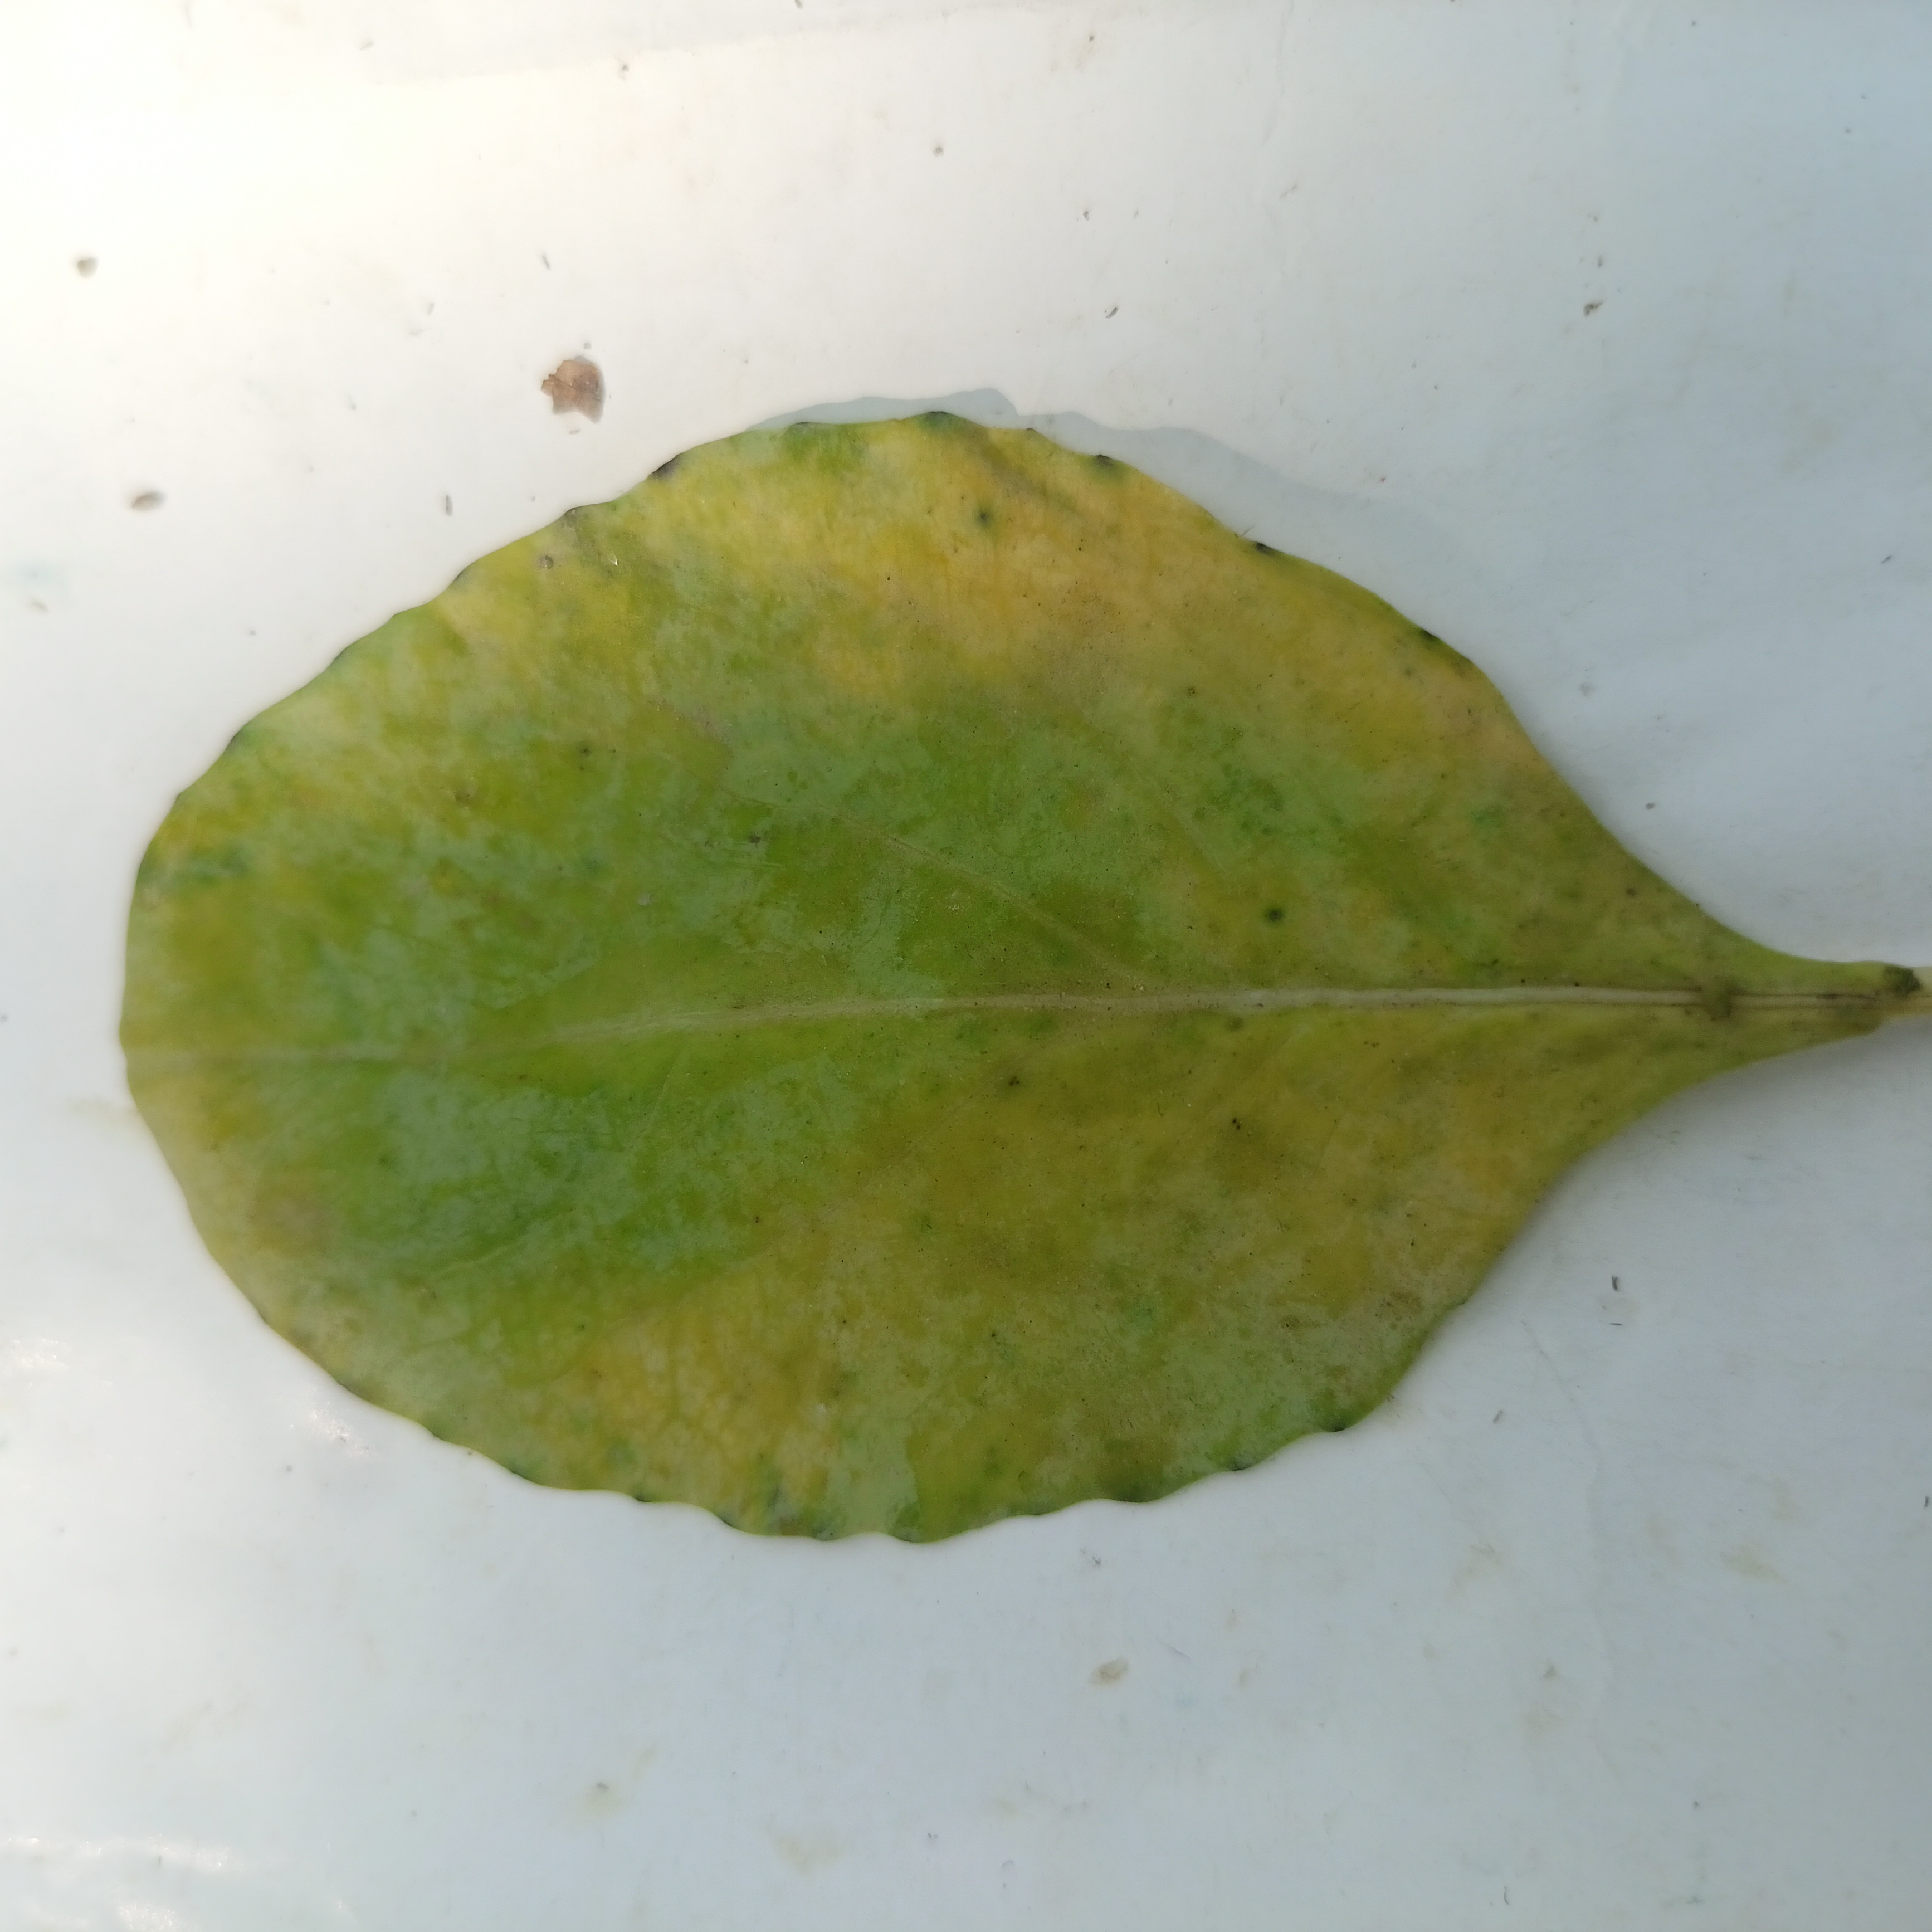
Label: Black Rot